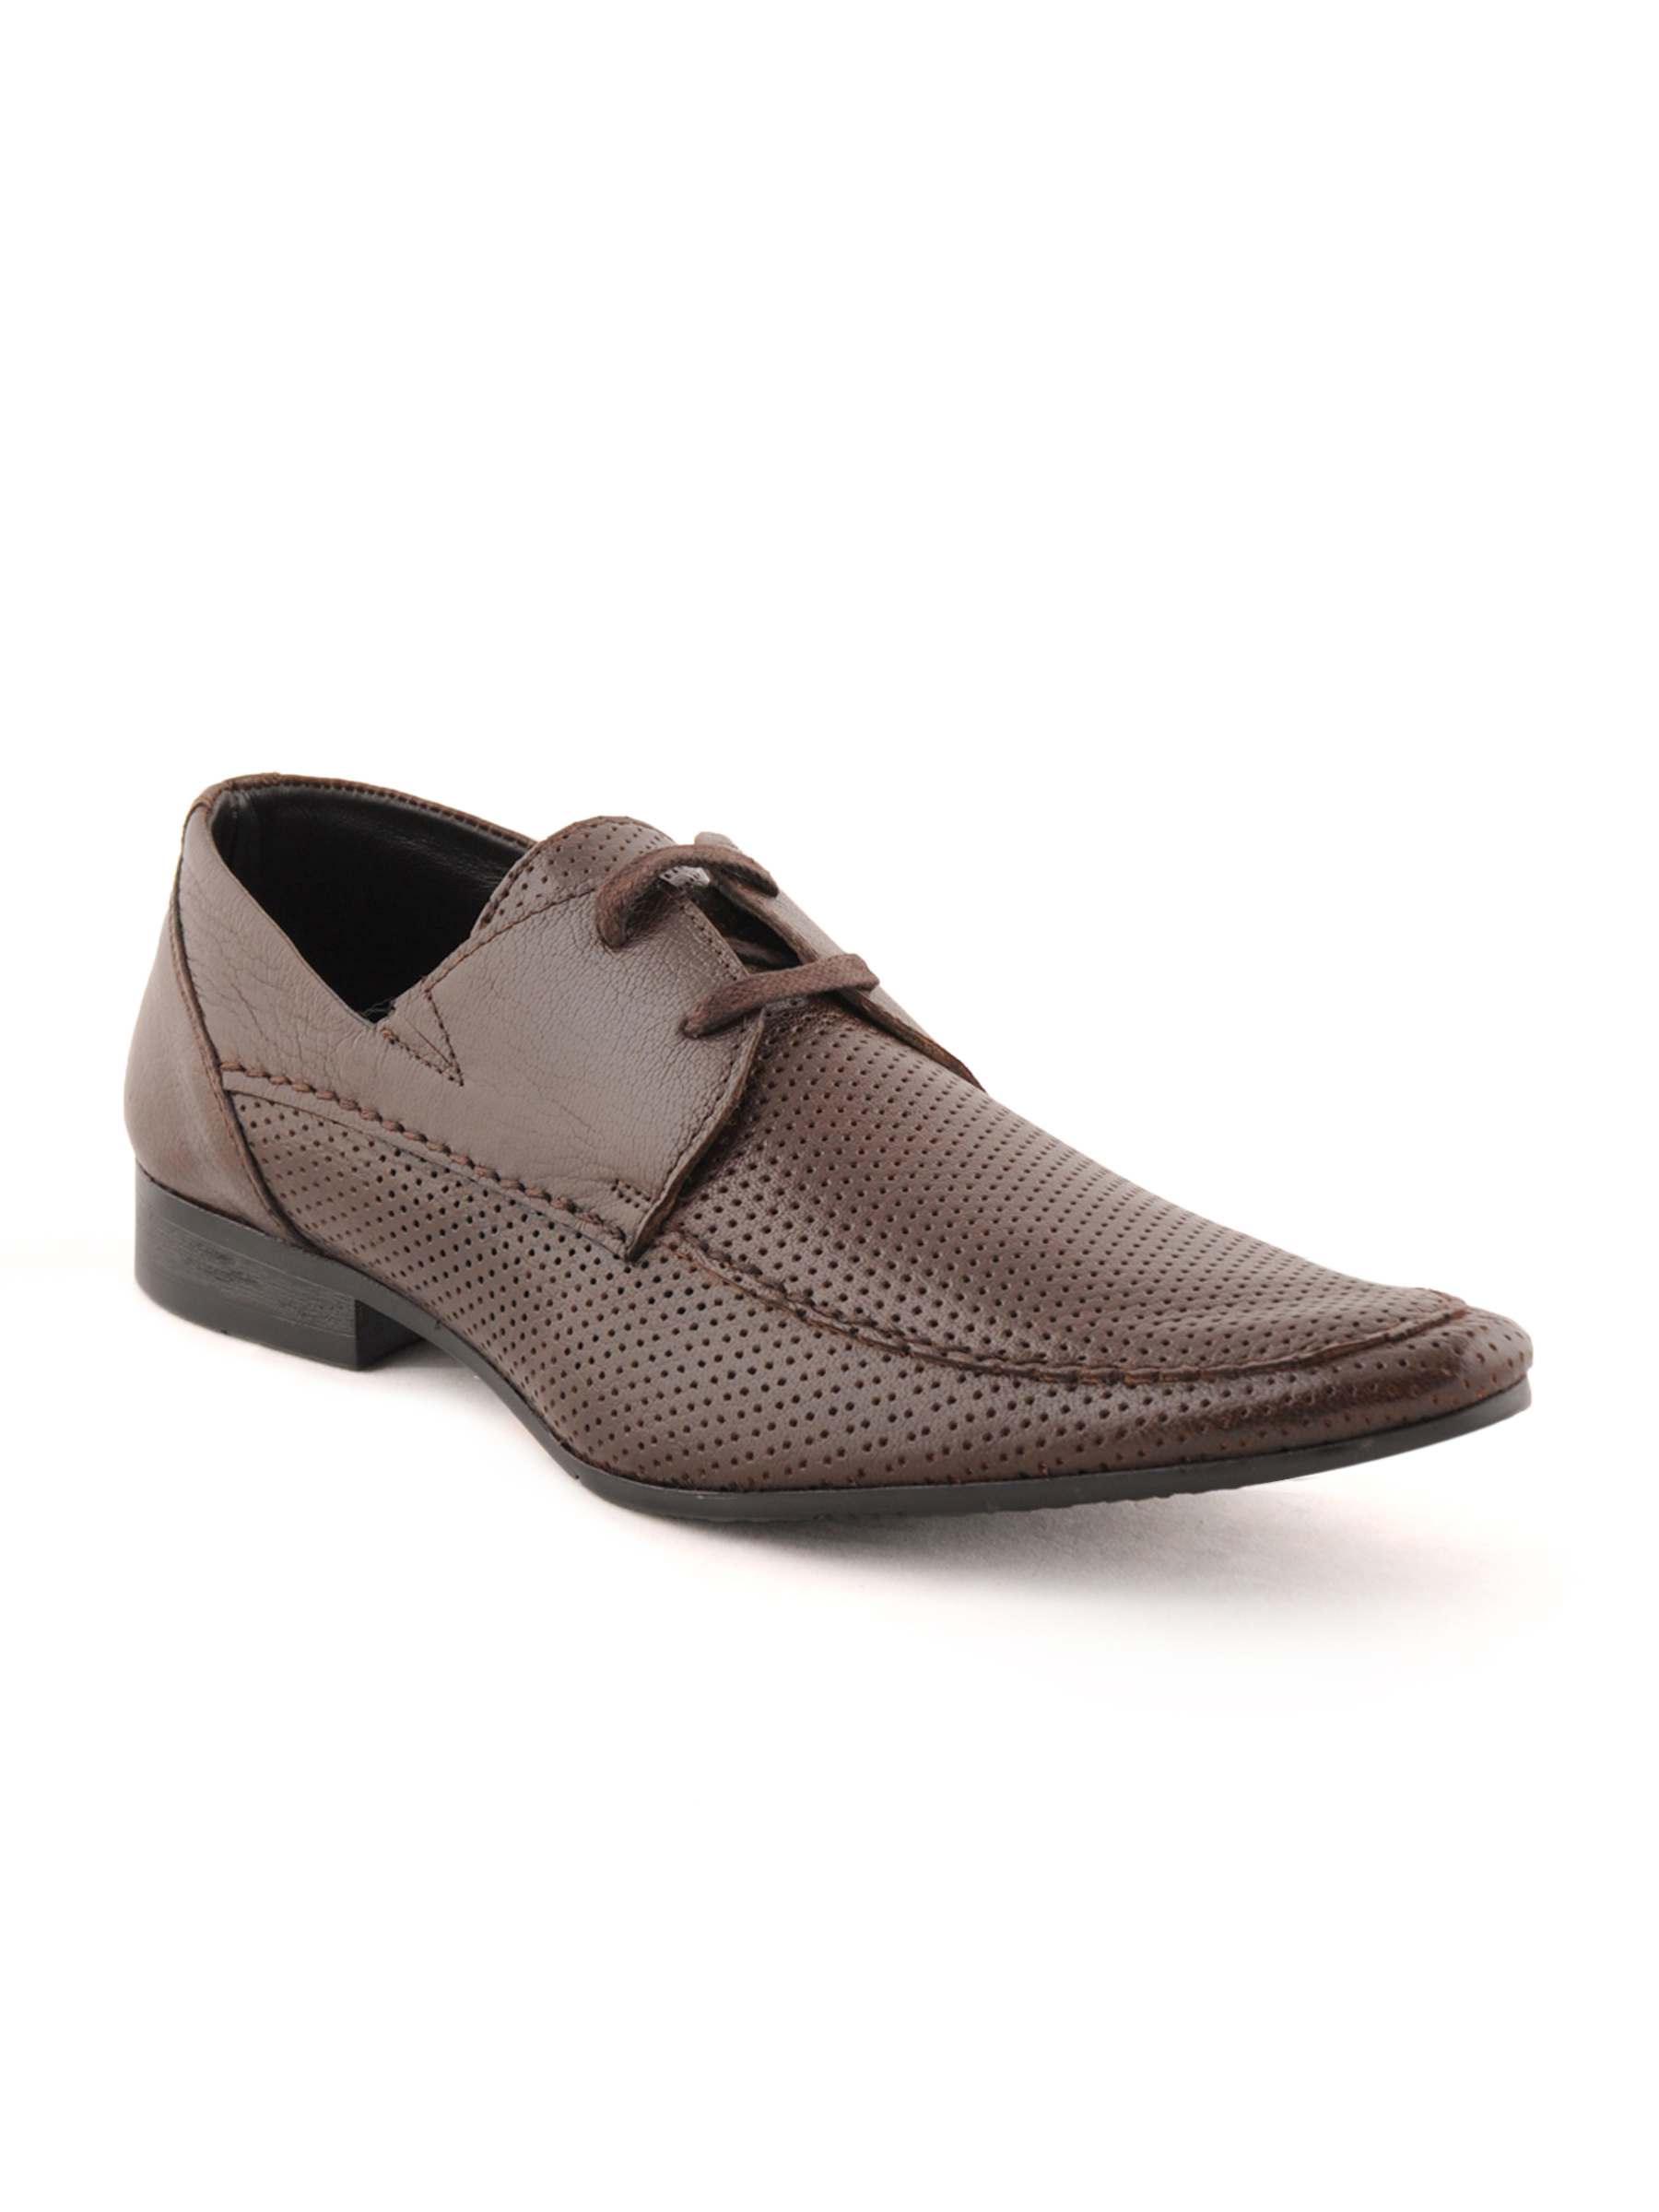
Franco Leone Men Formal Brown Formal Shoes
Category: Footwear / Shoes / Formal Shoes
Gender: Men
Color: Brown
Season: Summer 2011
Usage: Formal